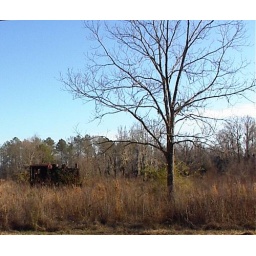
Old abandoned train engine out in a field beside the road...its all rusty from years of weather damage....